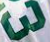
Number: 3